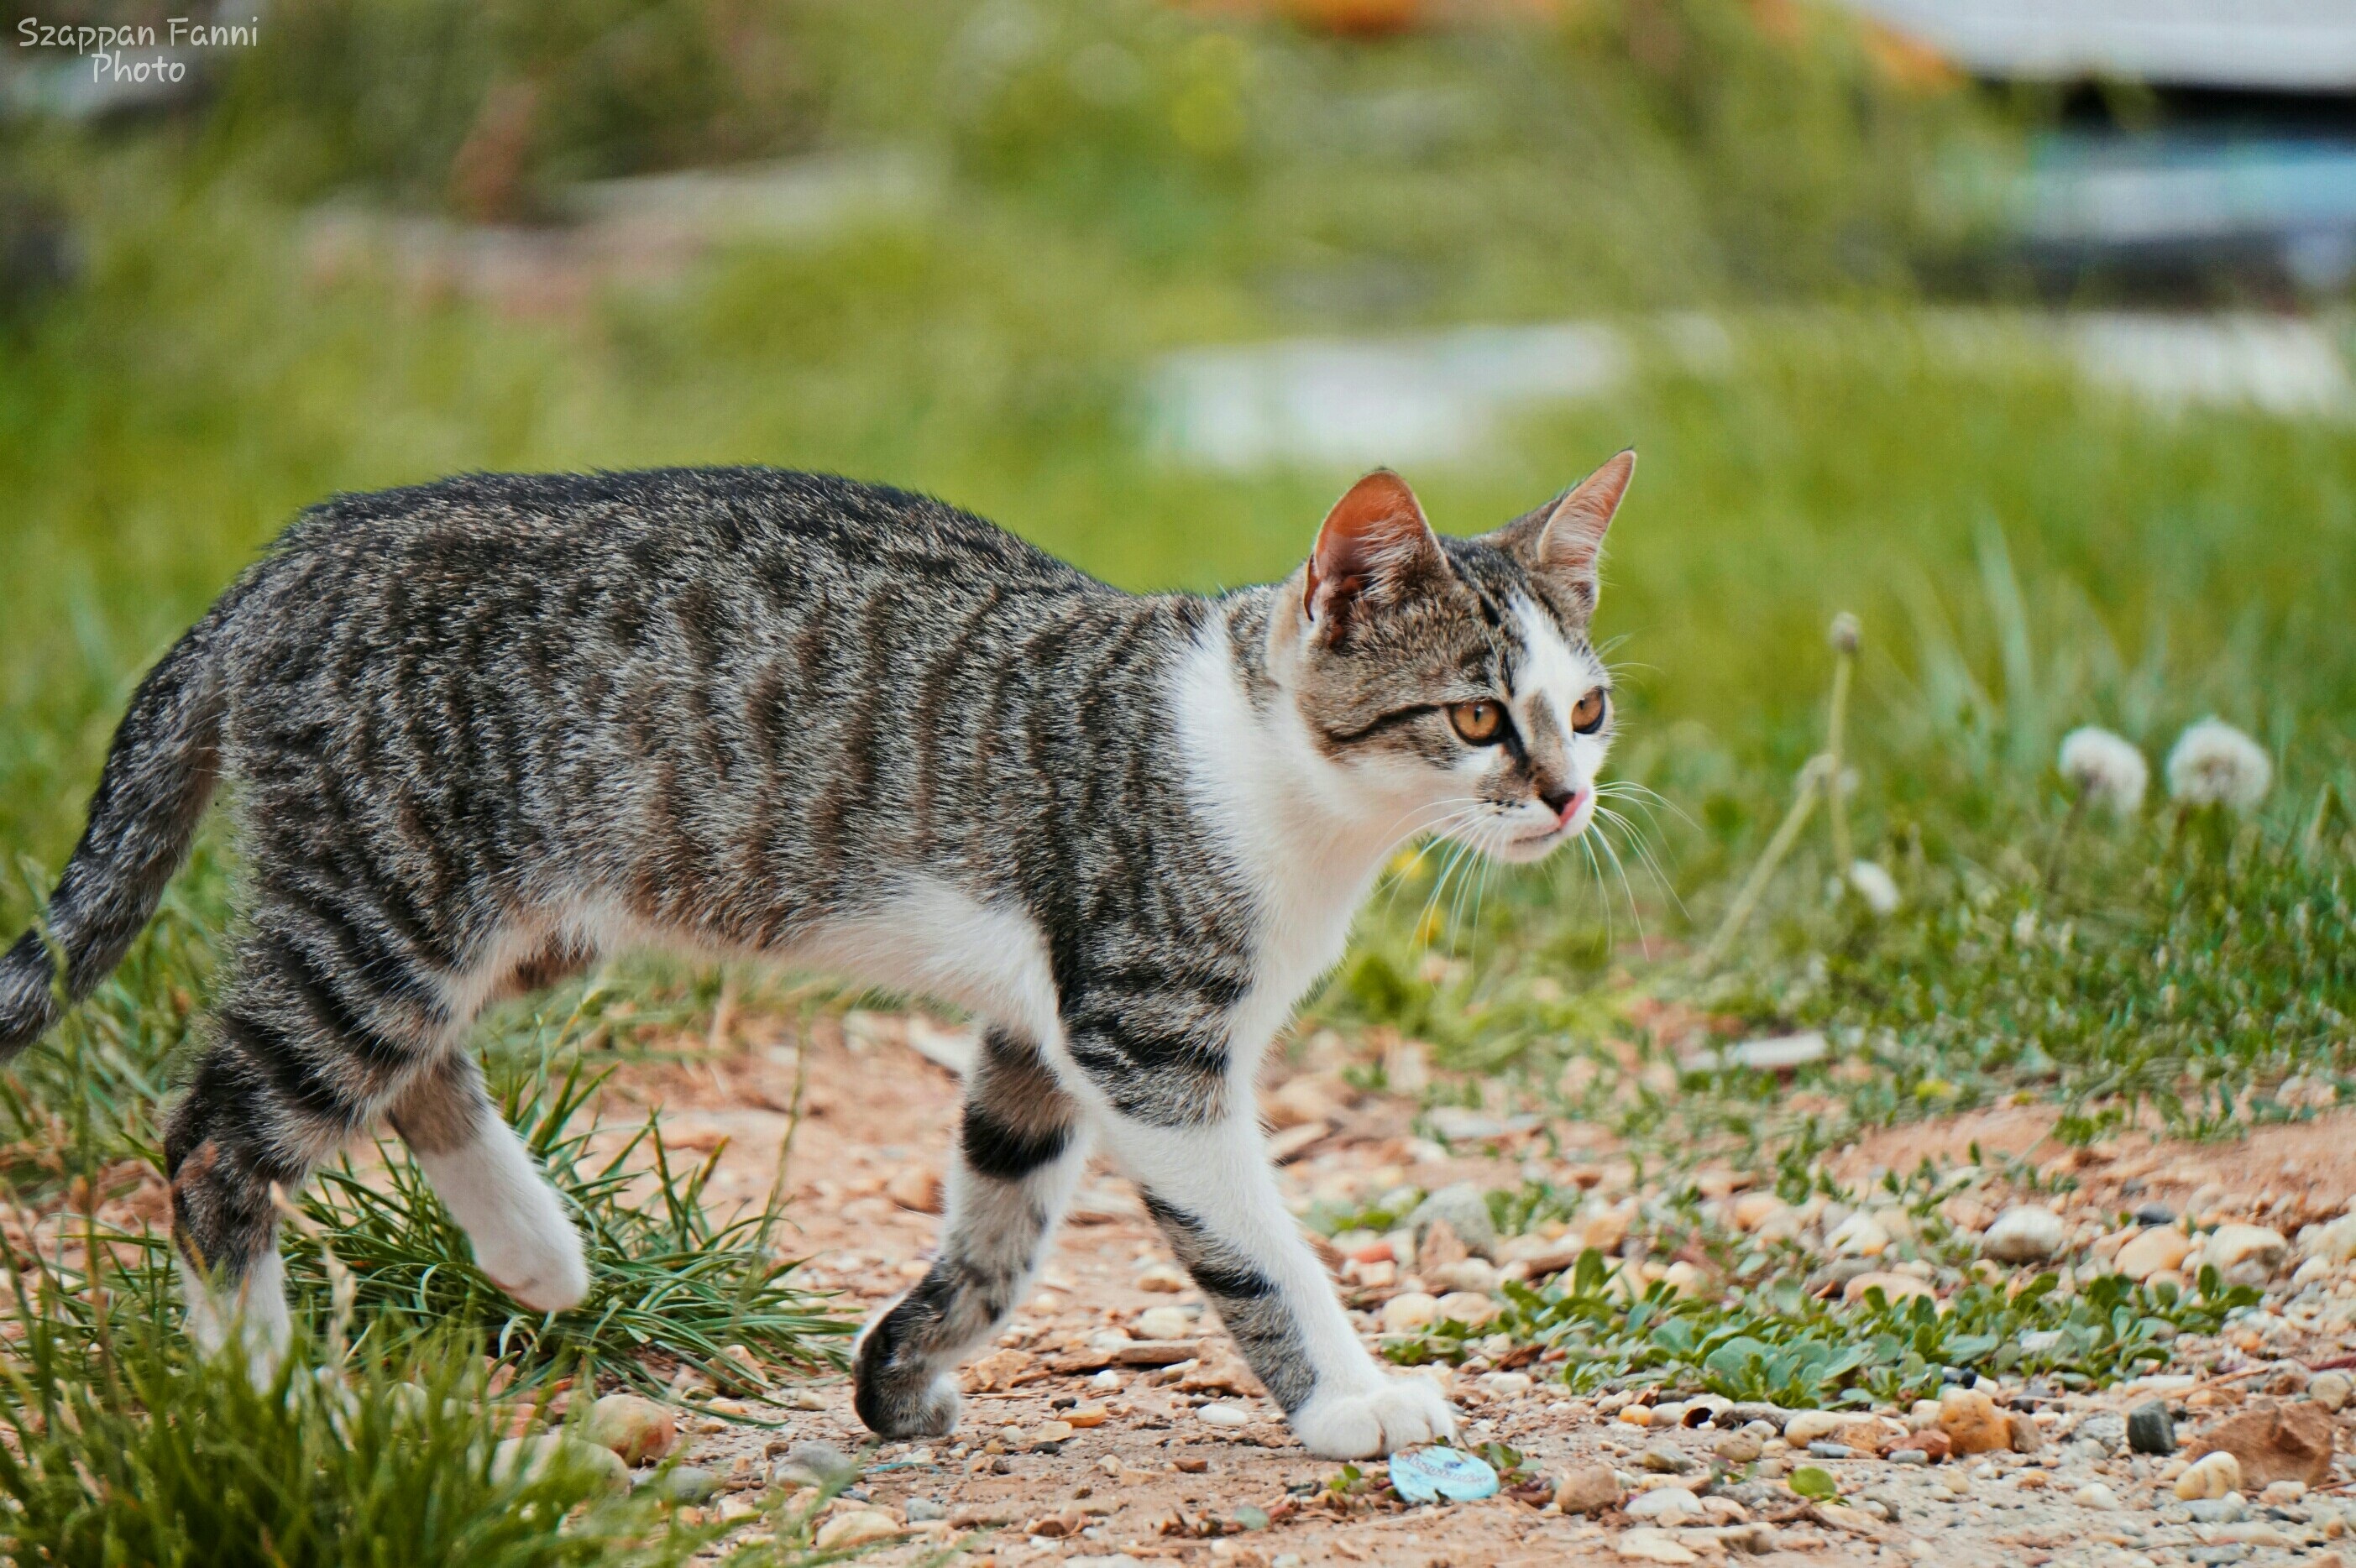
grass, walk, wildlife, kitten, cat, mammal, fauna, striped, outdoors, spotted, whiskers, savannah, vertebrate, bobcat, gray fur, european shorthair, wild cat, small to medium sized cats, cat like mammal, domestic short haired cat, pixie bob, rusty spotted cat